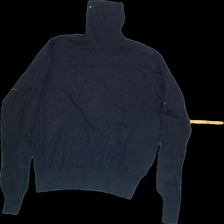
View: front
Type: Shirt
Category: Ladies
Brand: H&M
Colors: Black
Material: 100%viscose
Size: M
Trend: No trend
Stains: Yes
Price range: <50
Recommended usage: Export